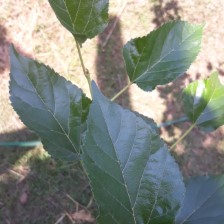
Variety: ChiangMai60